2015 Israeli legislative election

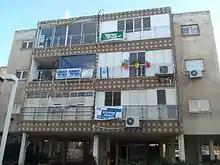
Various party banners at a house in Givatayim

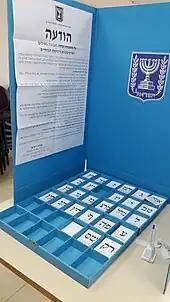
Israeli polling booth

Early legislative elections were held in Israel on 17 March 2015 to elect the 120 members of the twentieth Knesset. Disagreements within the governing coalition, particularly over the budget and a , led to the dissolution of the government in December 2014. The Labor Party and Hatnuah formed a coalition, called Zionist Union, with the hope of defeating the Likud party, which had led the previous governing coalition along with Yisrael Beiteinu, Yesh Atid, The Jewish Home, and Hatnuah.